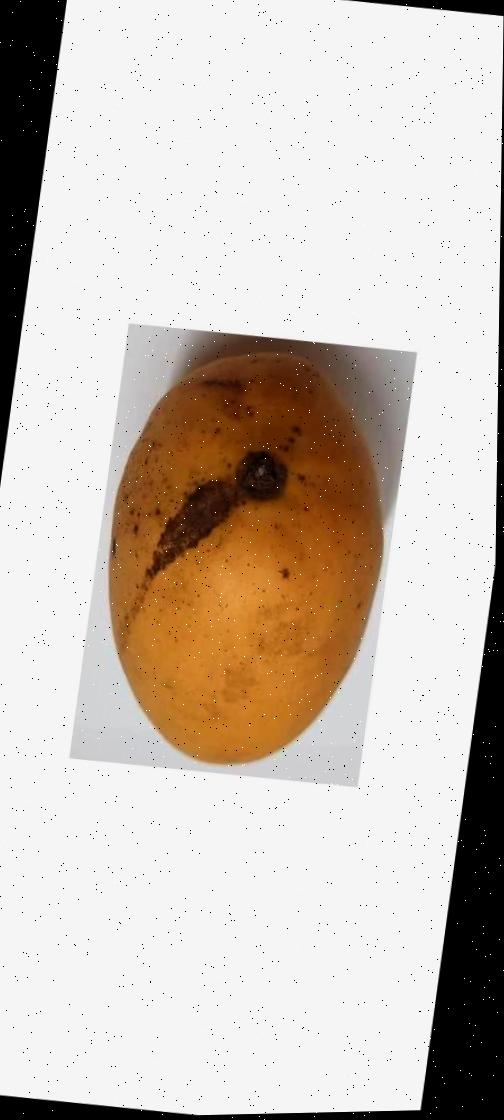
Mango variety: Katimon